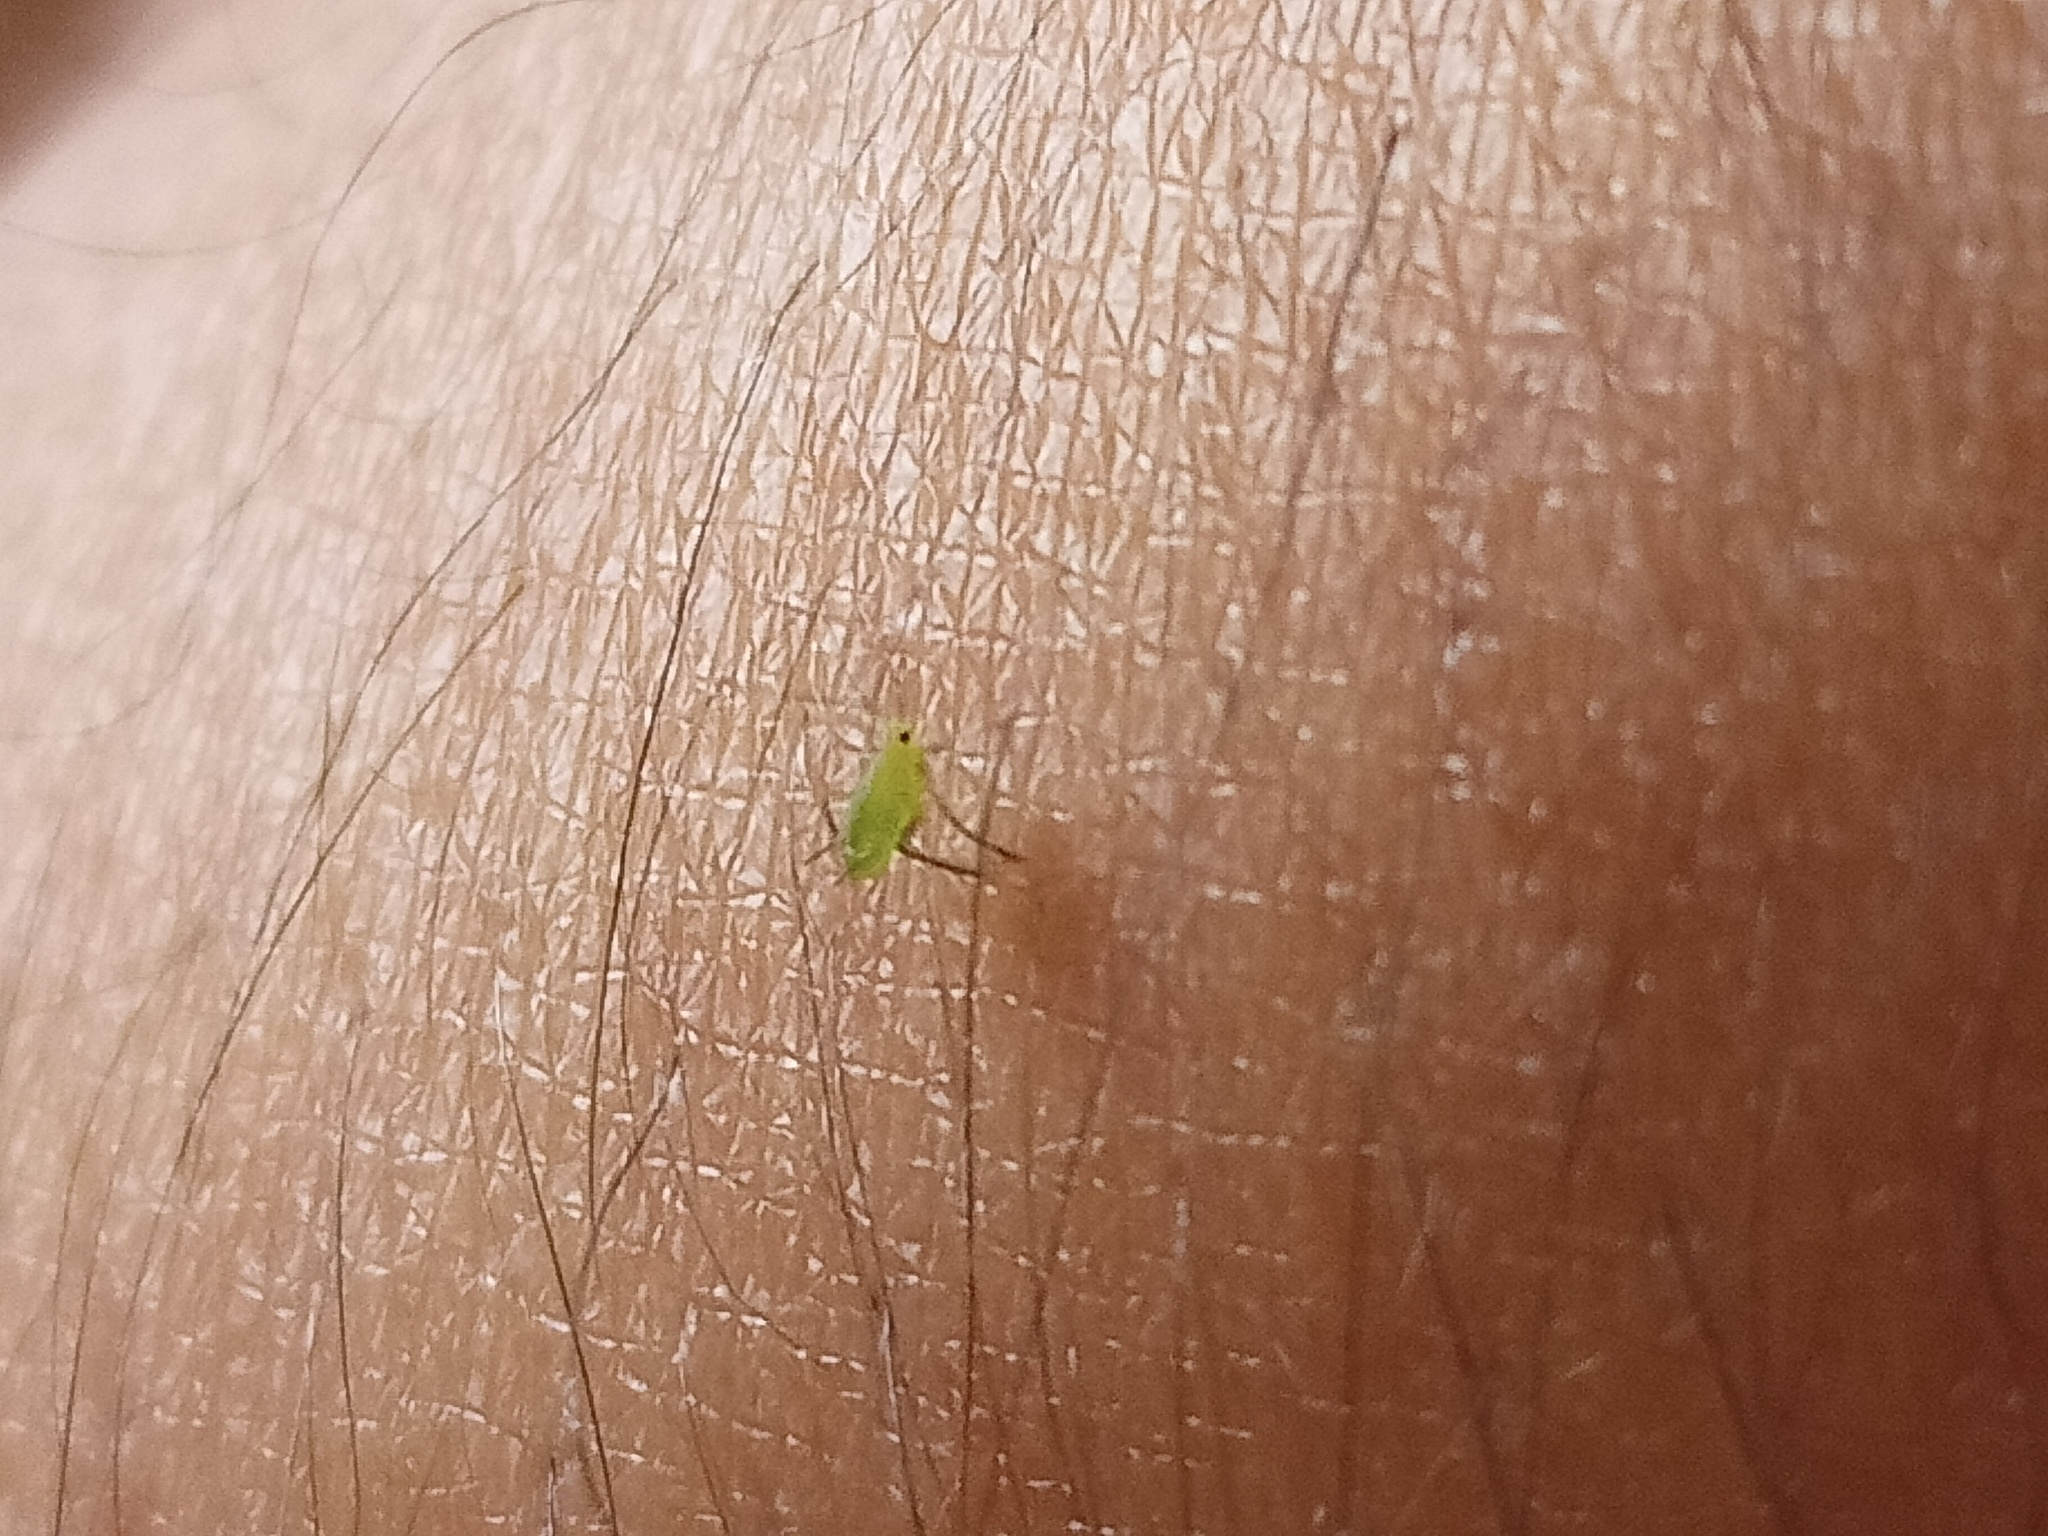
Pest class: green_peach_aphid